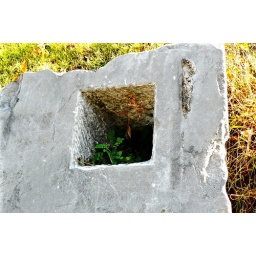
flower in rock